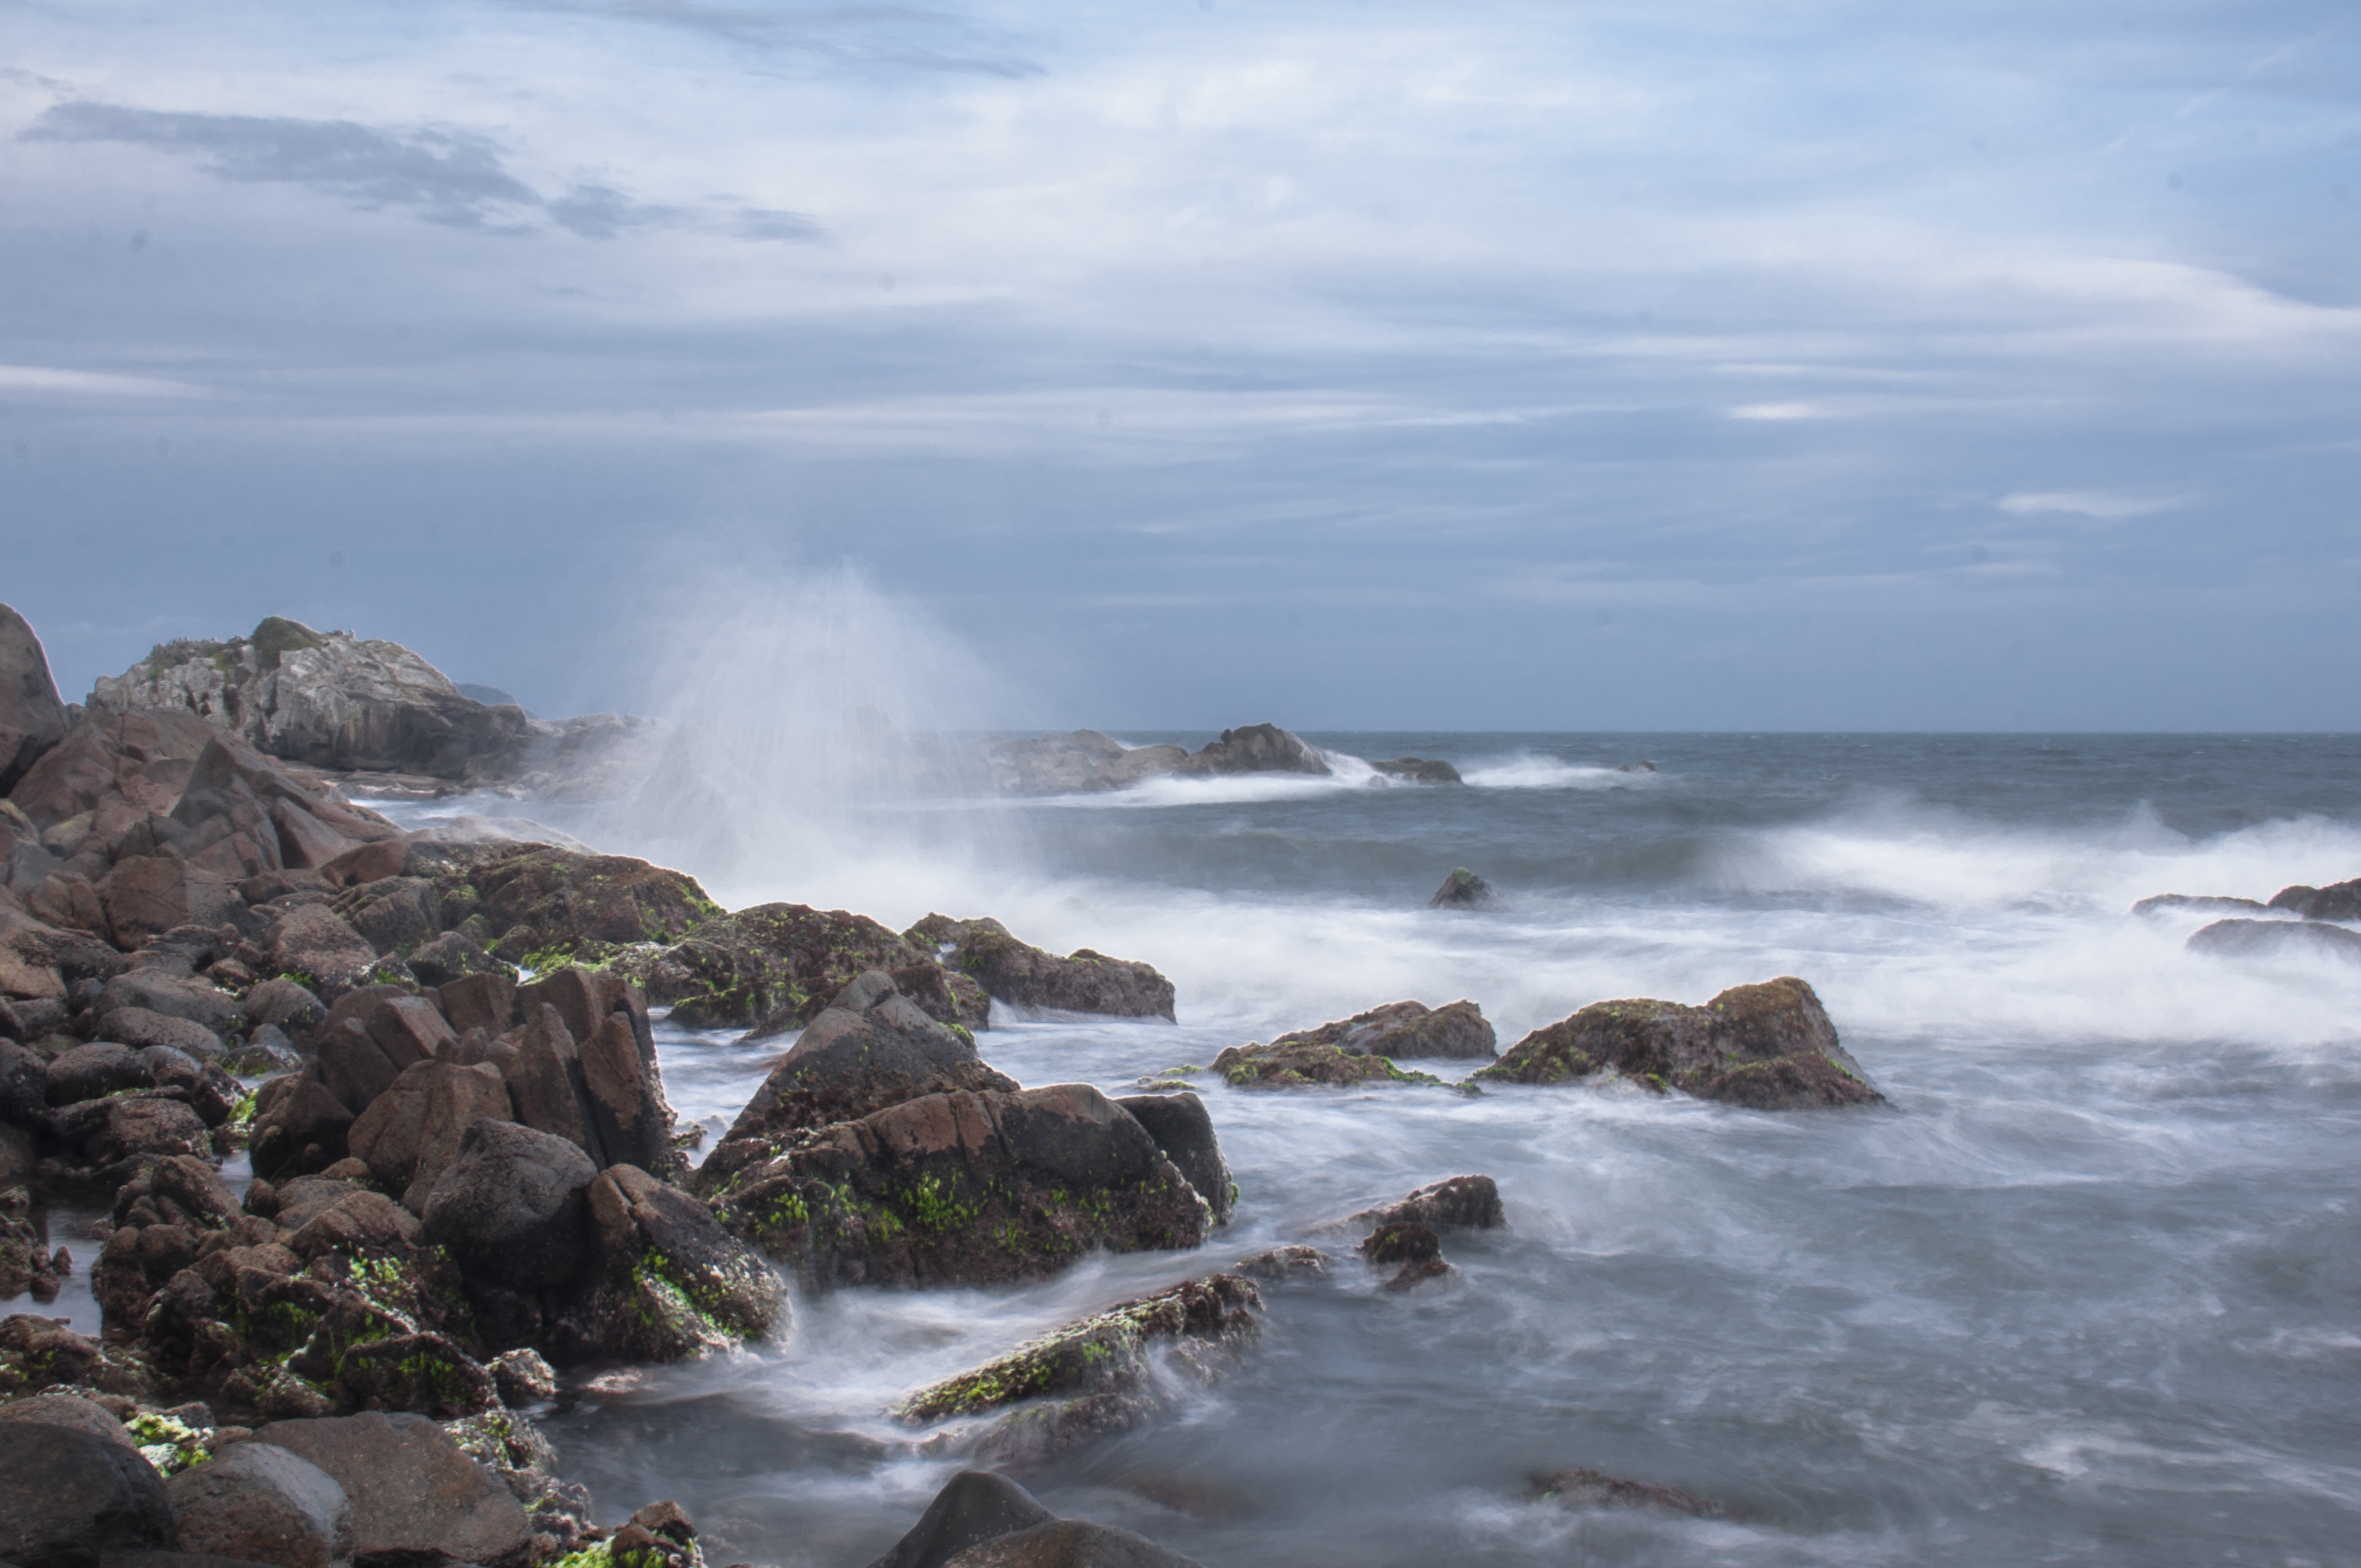
beach, sea, coast, water, rock, ocean, cloud, shore, wave, coastal, cliff, cove, weather, bay, terrain, material, body of water, rocks, stones, waves, mar, litoral, cape, beira mar, li, atmospheric phenomenon, wind wave